Malcolm Page (sailor)

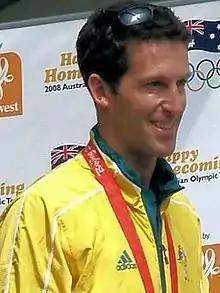
Page in 2008

Malcolm George Page, OAM (born 22 March 1972) is an Australian professional sailor and gold medalist at the 2008 and 2012 Olympic Games.